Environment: real
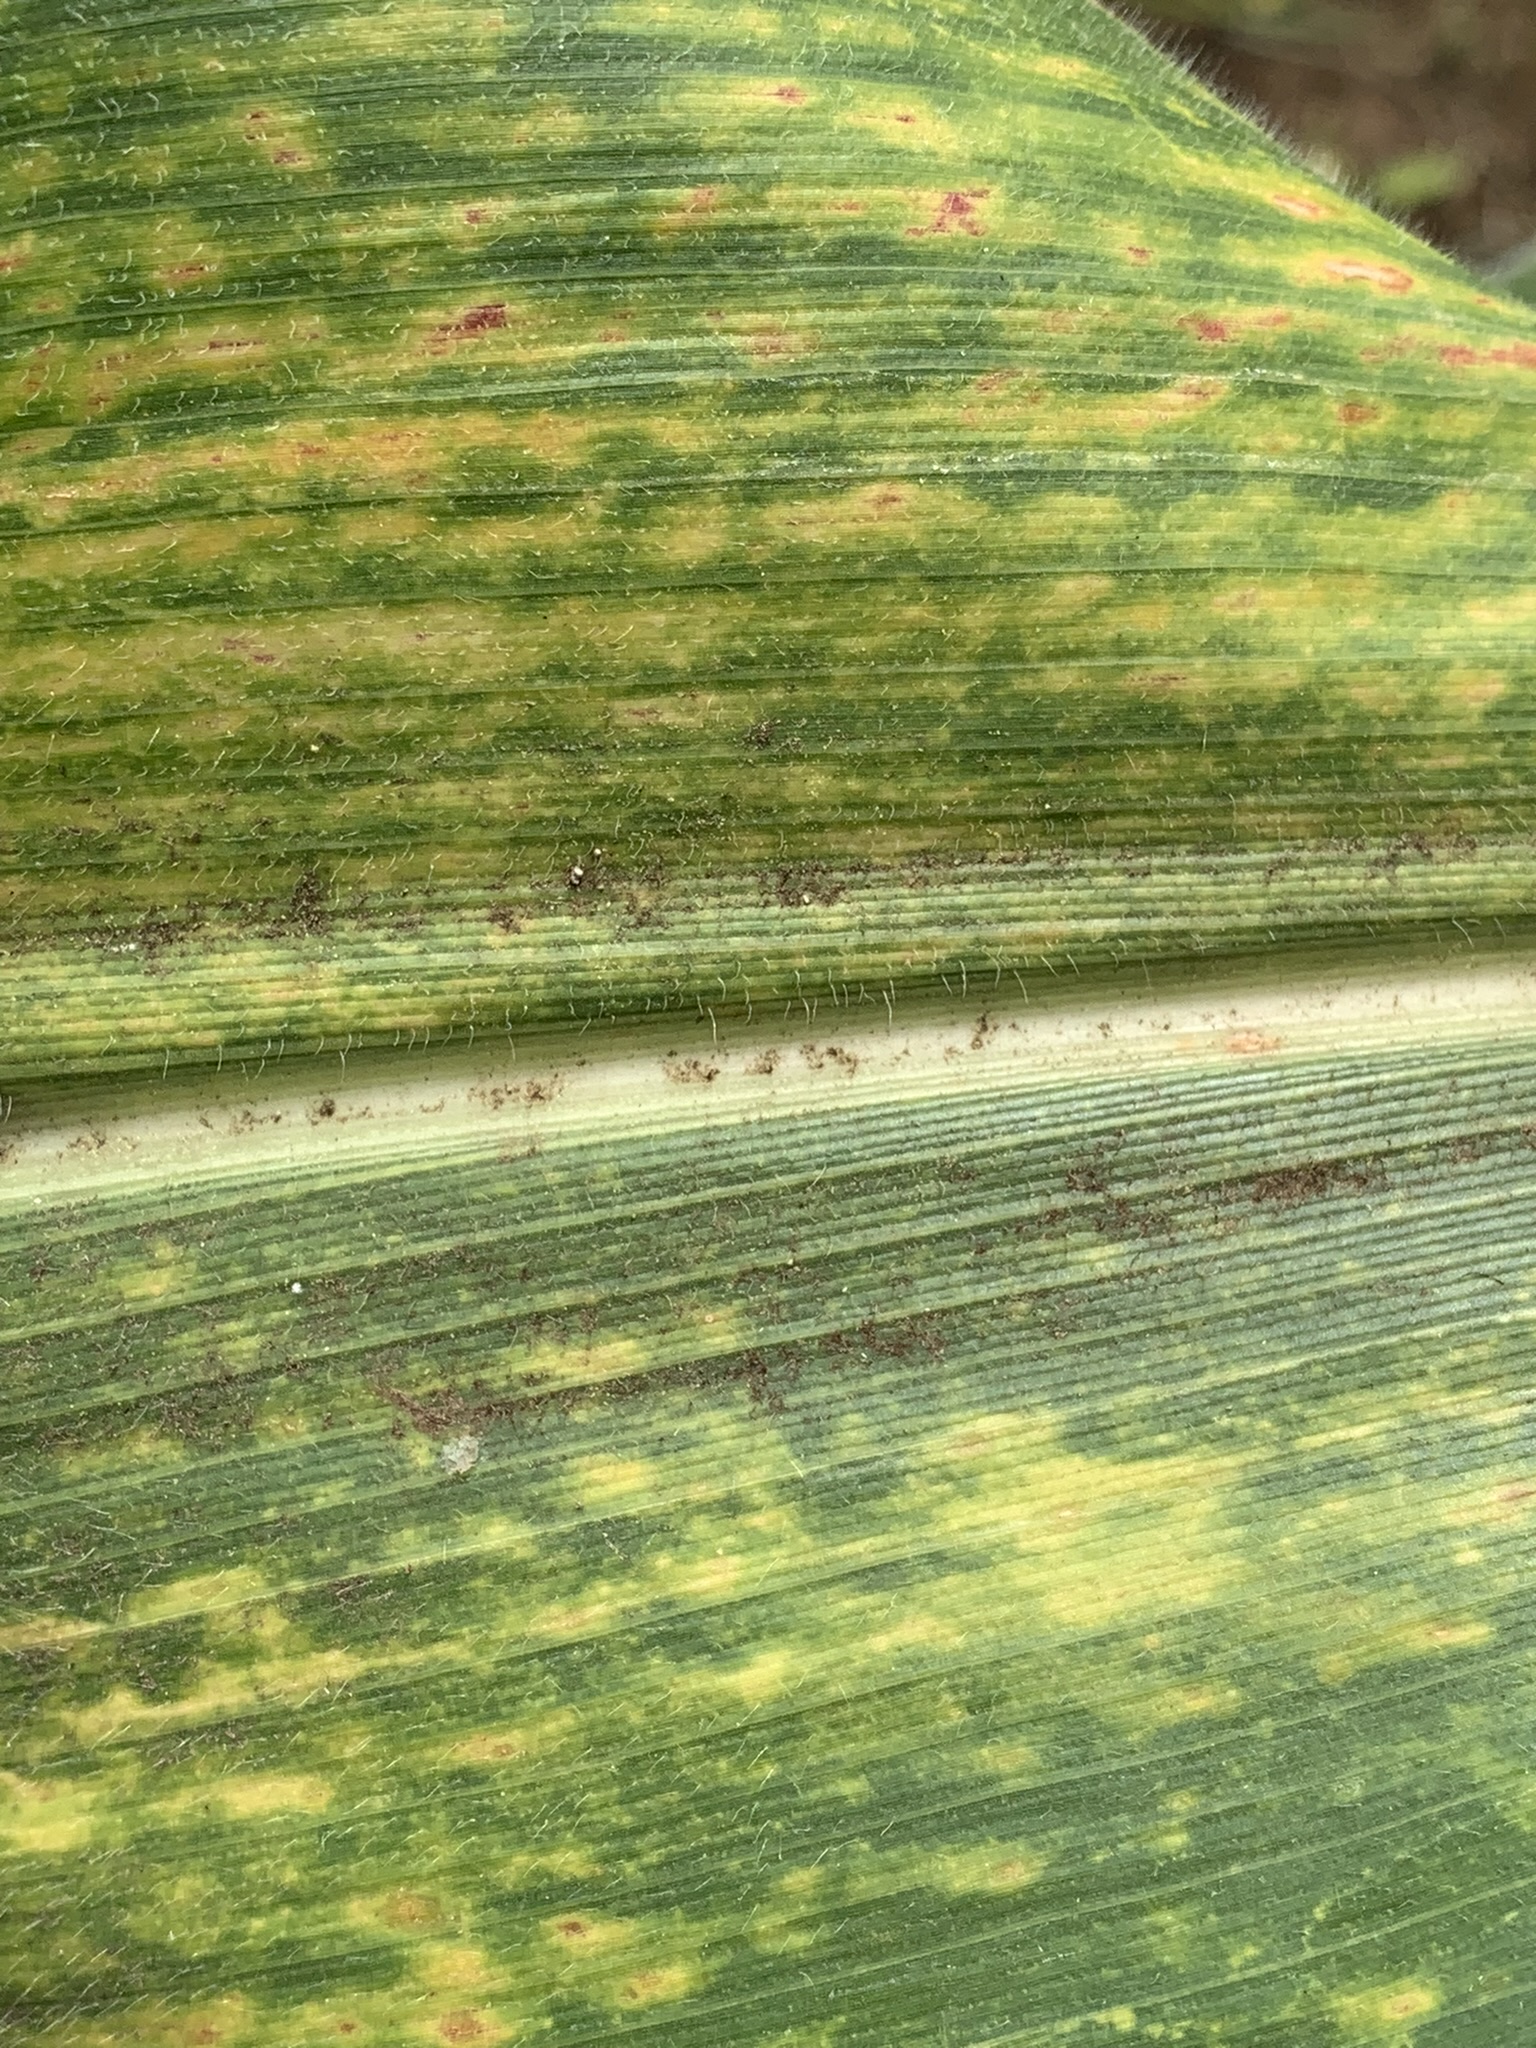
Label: lethal_necrosis